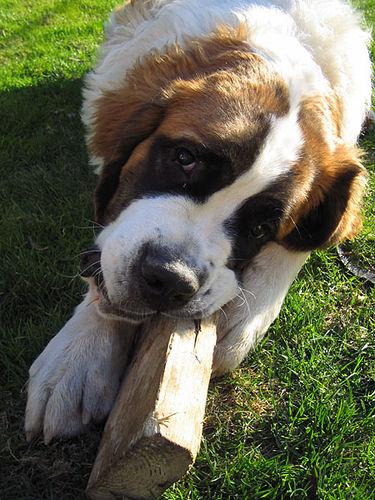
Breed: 211-n000068-Saint_Bernard